Phonics

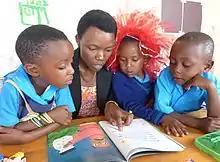
Students learning phonics through a textbook.

Phonics is a method for teaching reading and writing to beginners. To use phonics is to teach the relationship between the sounds of the spoken language (phonemes), and the letters (graphemes) or groups of letters or syllables of the written language. Phonics is also known as the alphabetic principle or the "alphabetic code". It can be used with any writing system that is alphabetic, such as that of English, Russian, and most other languages. Phonics is also sometimes used as part of the process of teaching Chinese people (and foreign students) to read and write Chinese characters, which are not alphabetic, using pinyin, which is alphabetic.